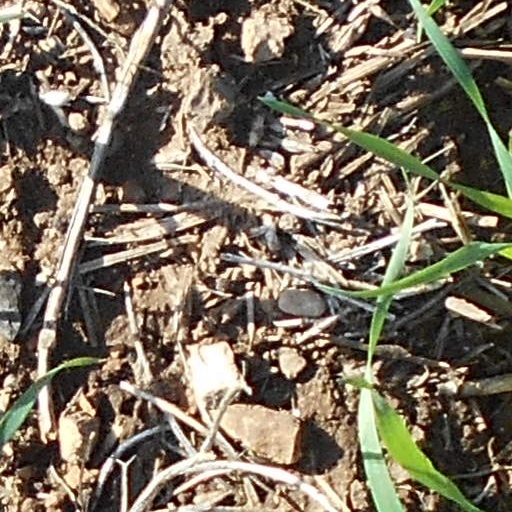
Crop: wheat